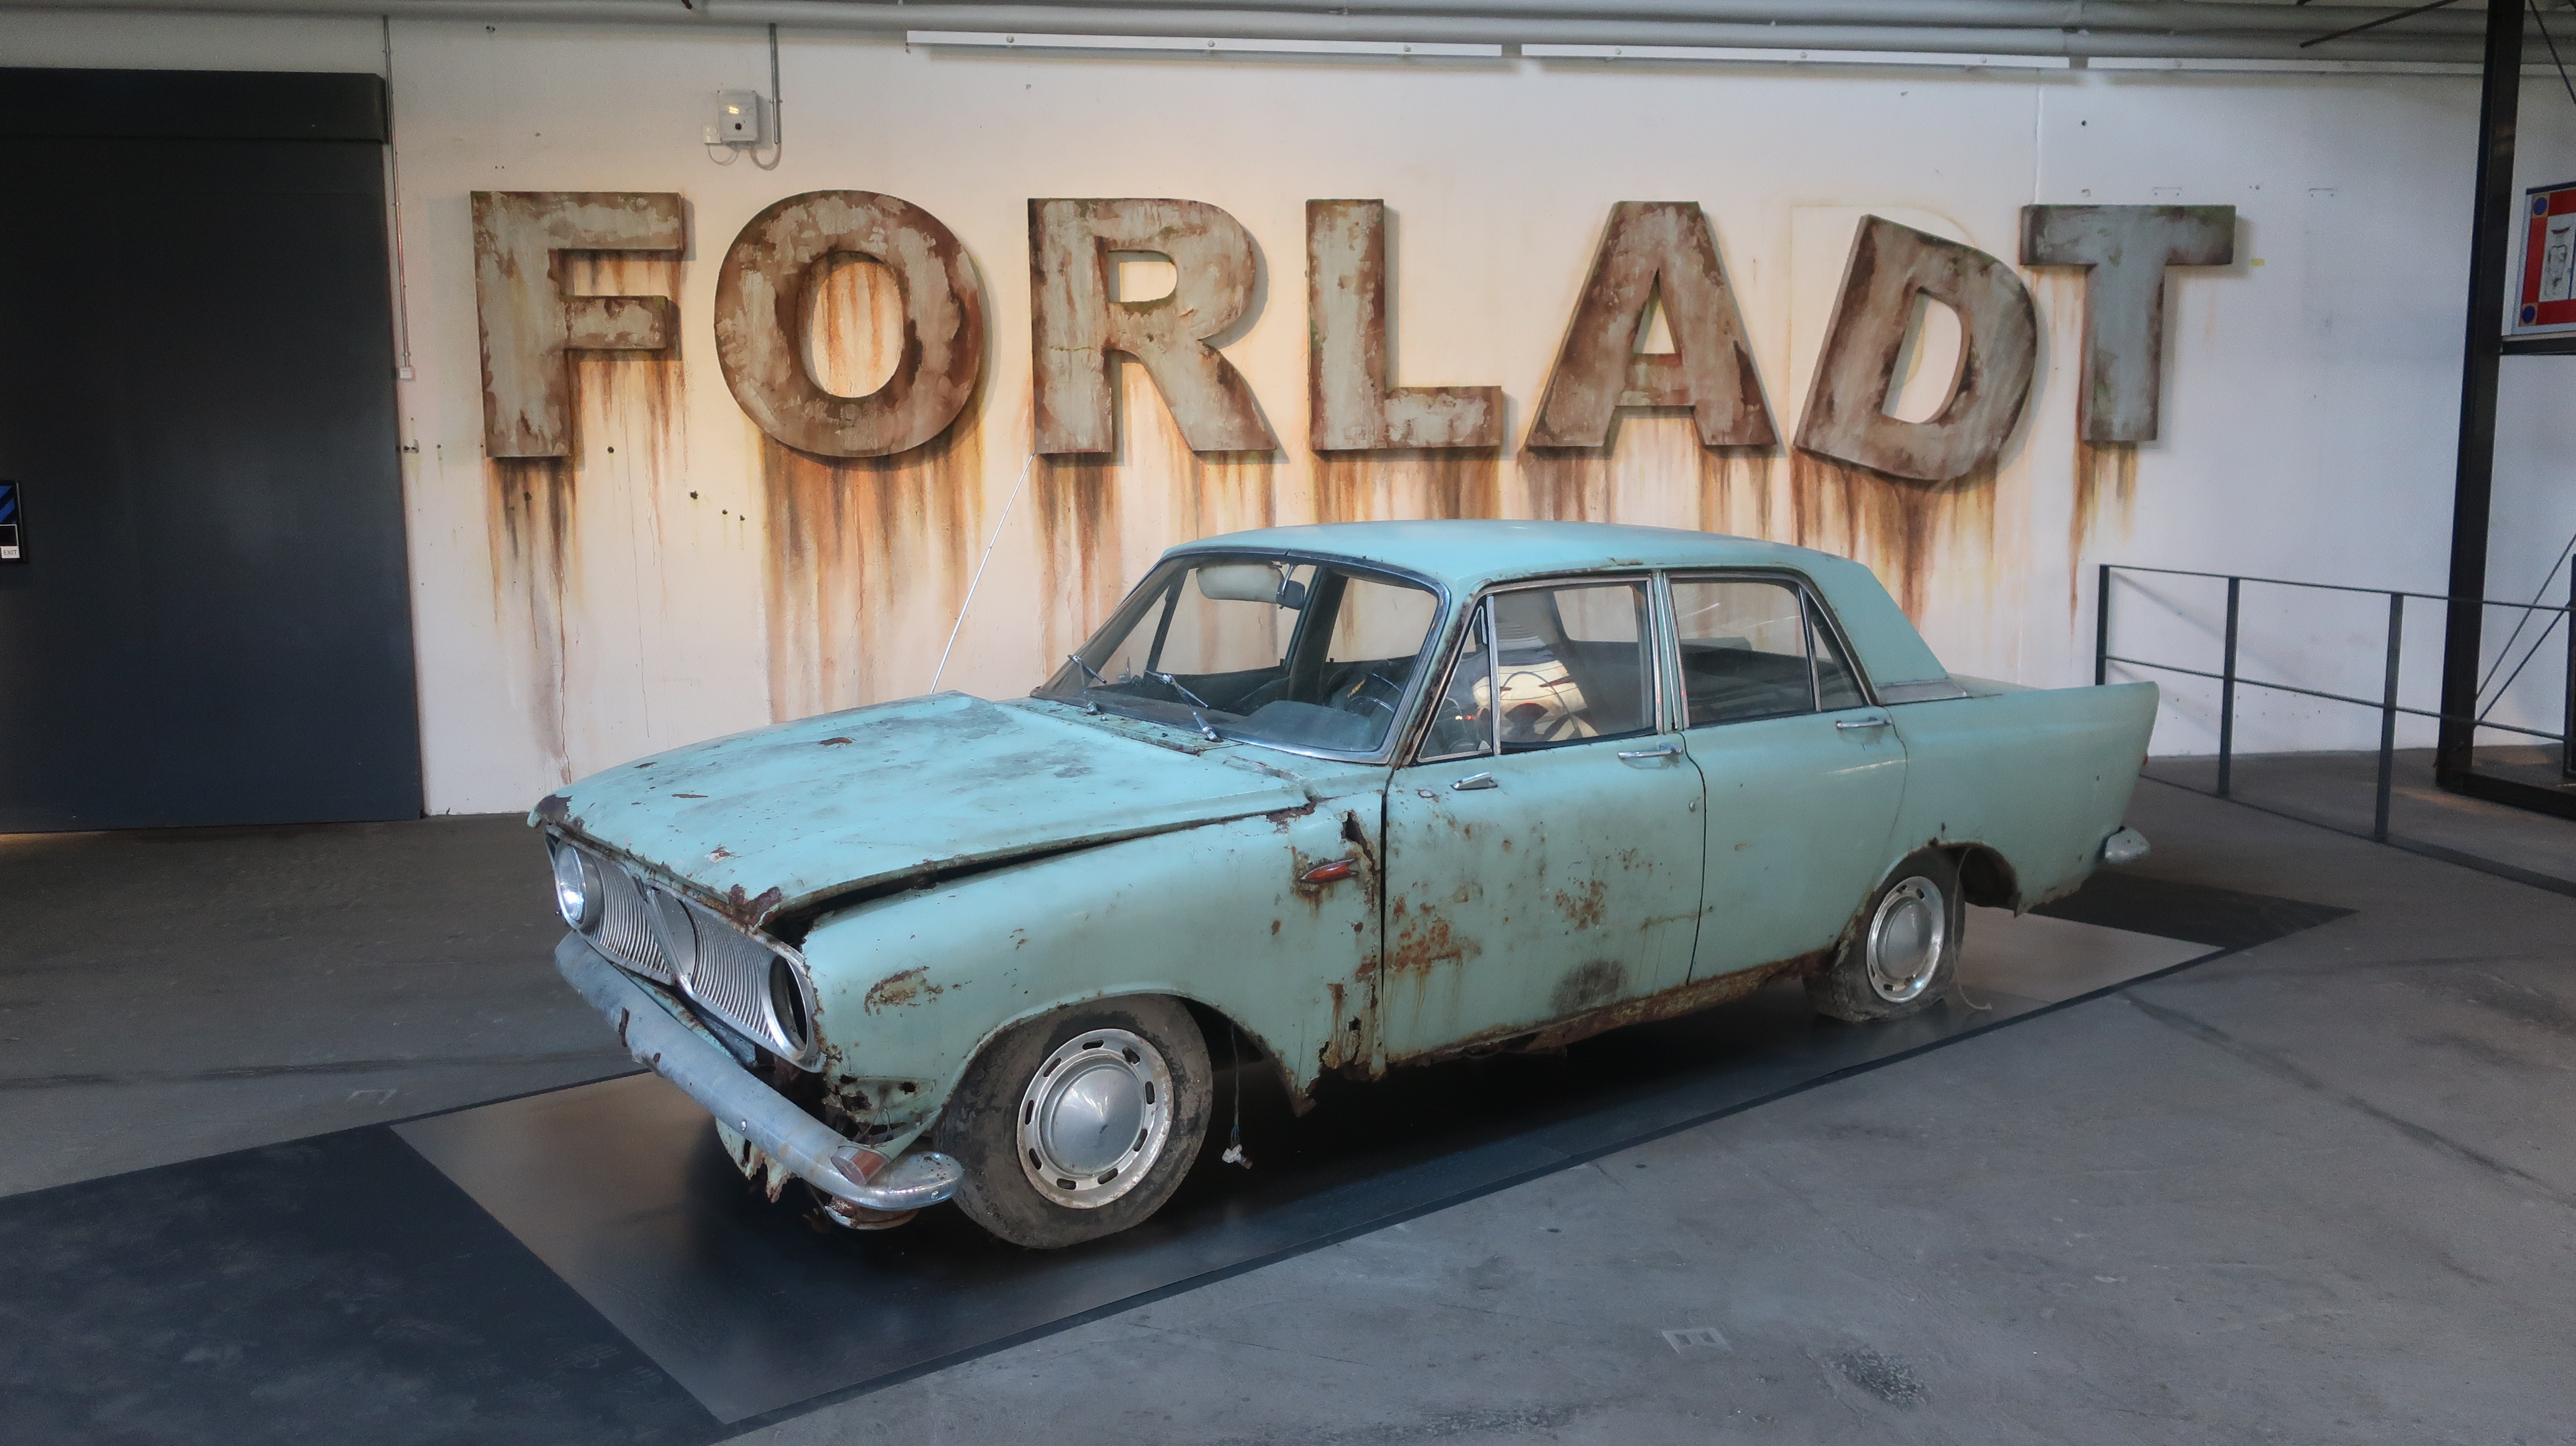
alone, abandoned, tire, wheel, car, vehicle, Automotive parking light, hood, motor vehicle, automotive design, vehicle door, kit car, automotive exterior, window, automotive wheel system, hardtop, fixture, classic car, classic, full size car, vehicle registration plate, bumper, notchback, door, art, luxury vehicle, hubcap, family car, sedan, windshield, coupe, personal luxury car, tire care, vintage car, antique car, Locking hubs